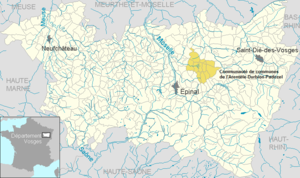
Communauté de communes de l'Arentèle-Durbion-Padozel dans le département des Vosges, Lorraine, France